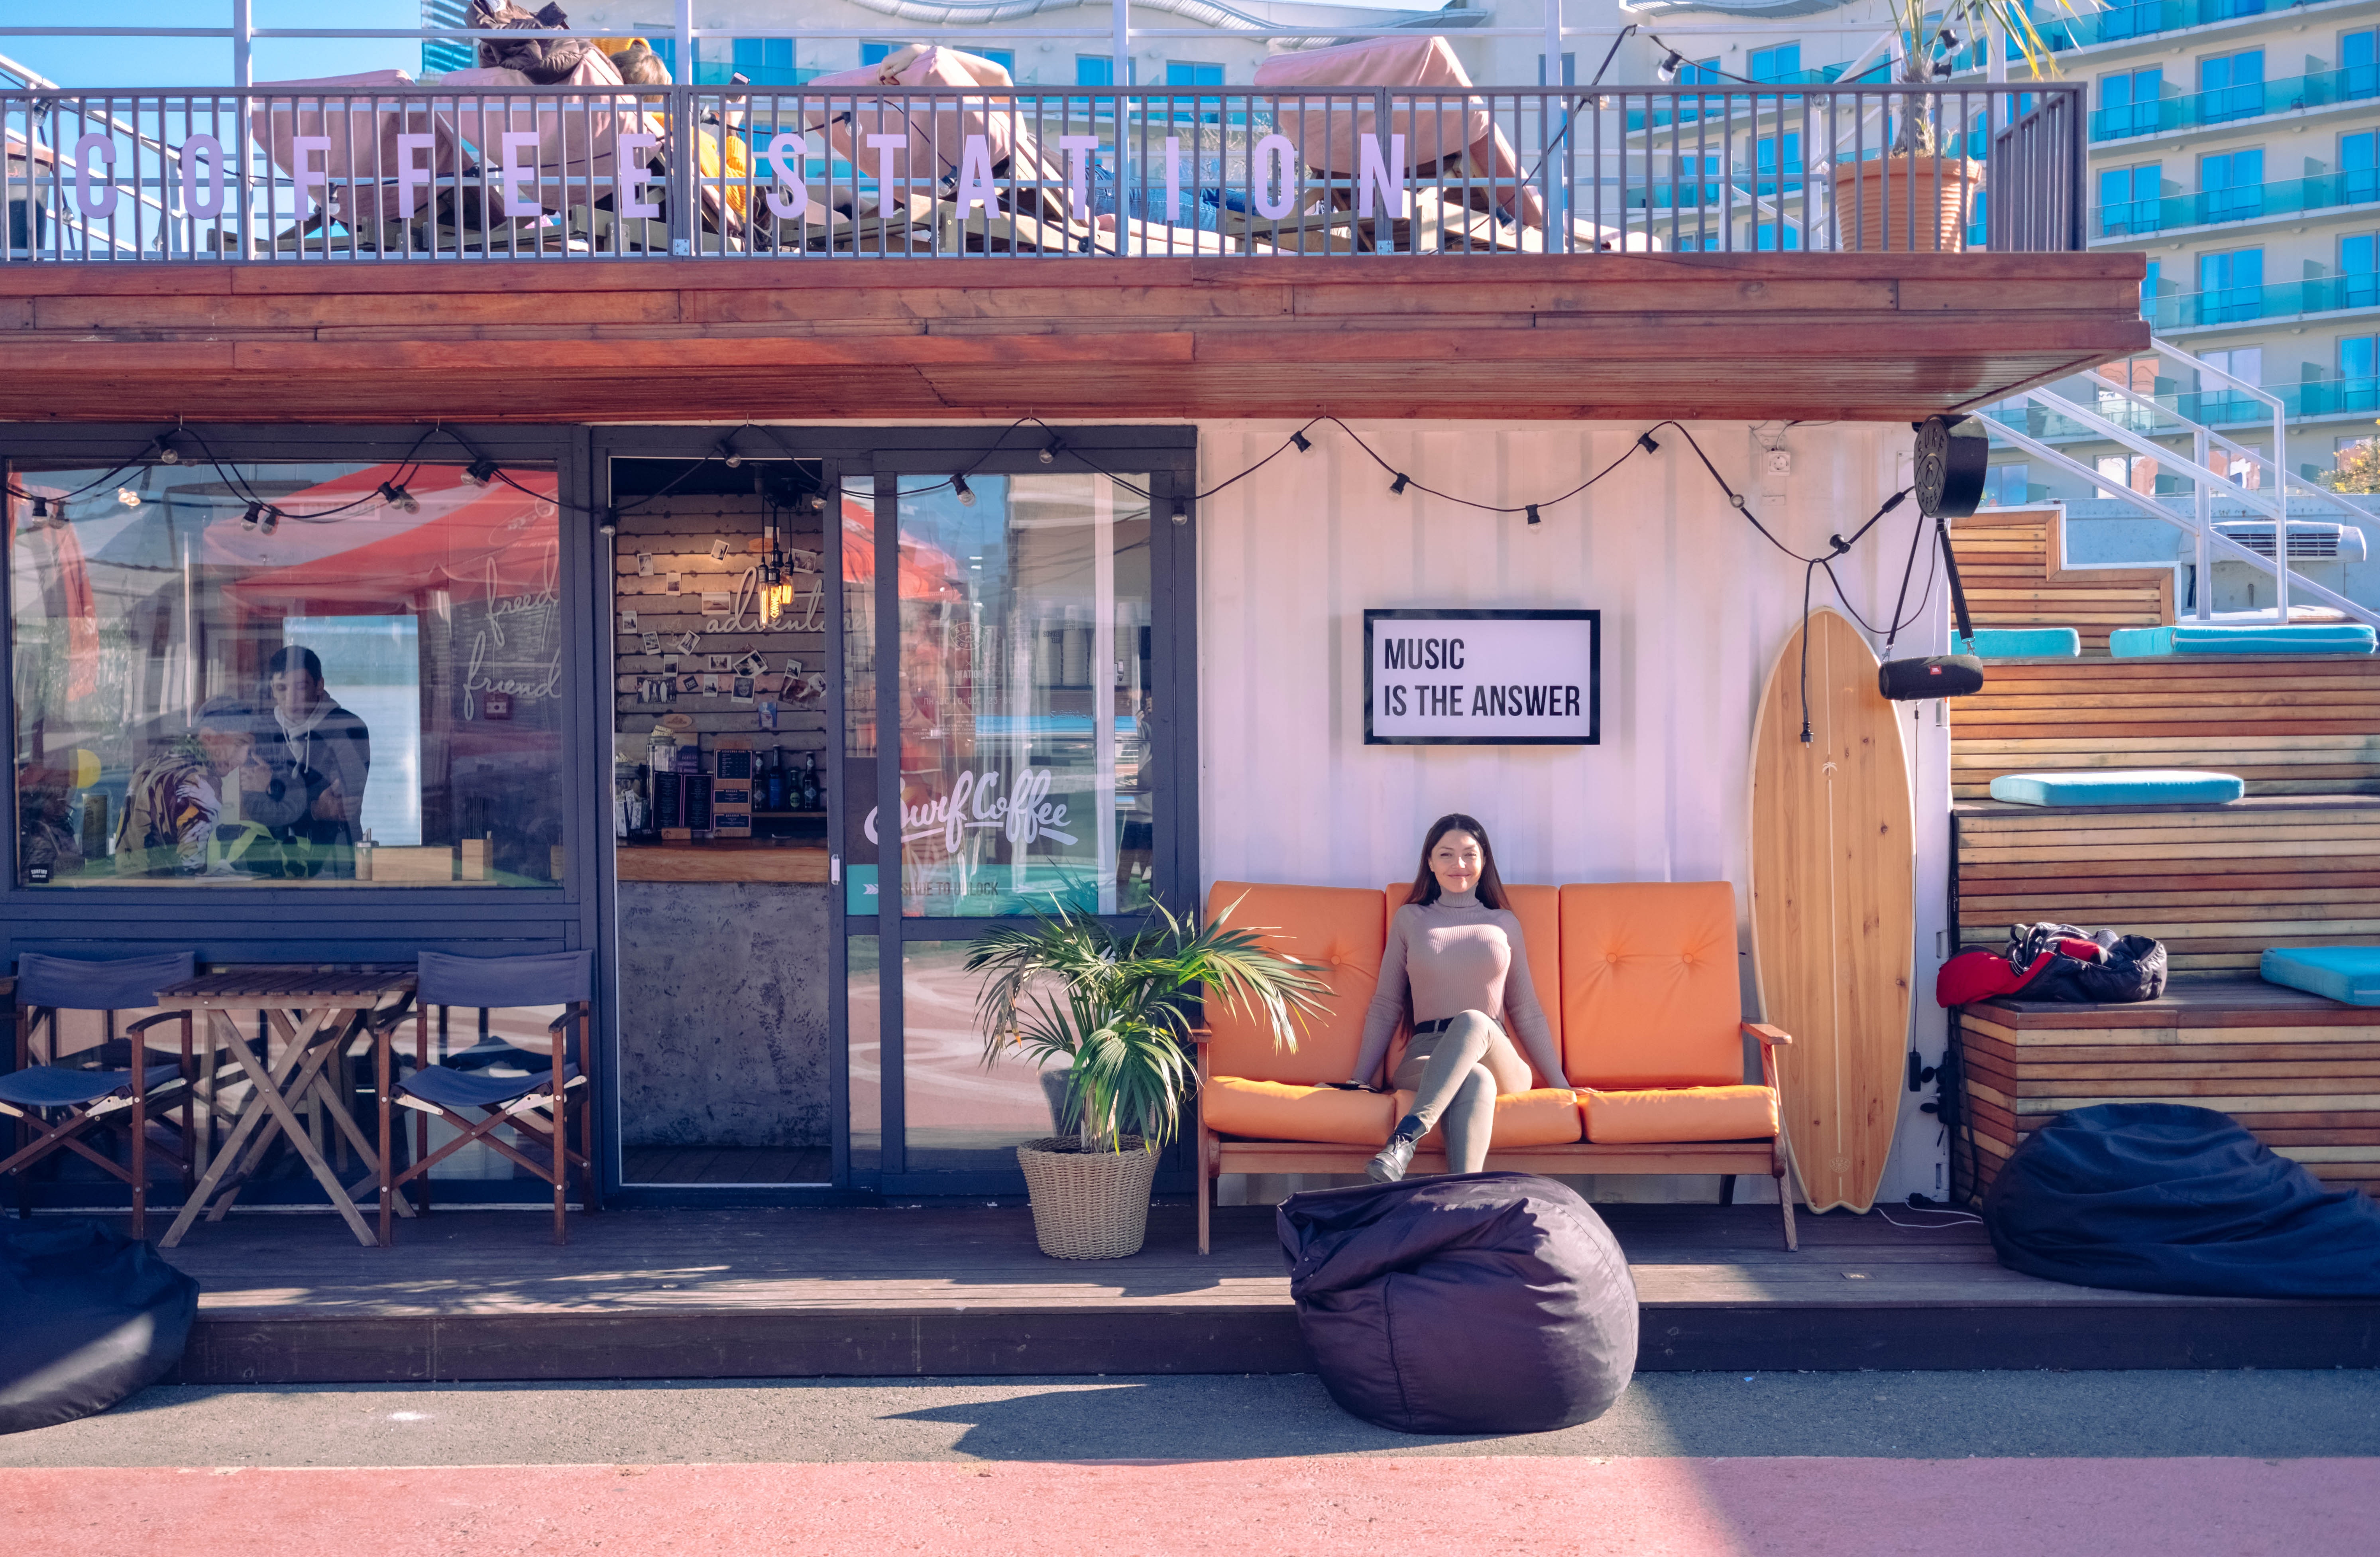
urban area, building, architecture, neighbourhood, house, room, roof, leisure, city, vacation, furniture, table, tourism, street